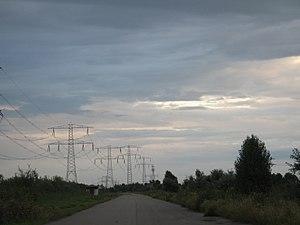
Le Diemerpark dans le péripherie d'Amsterdam pendant un soirée d'été 2007.